Chester

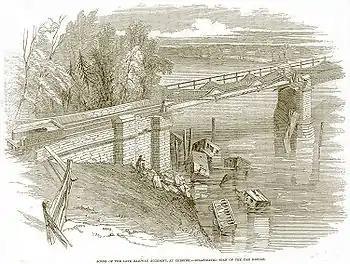
Dee bridge disaster, May 1847

In 2007, Chester City Council announced a 10-year plan to see Chester become a "must-see European destination". At a cost of £1.3 billion it was branded Chester Renaissance.